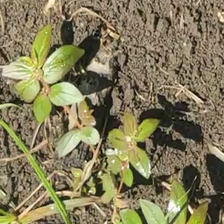
Weed species: Choti_dudhi_(Euphorbia_hirta)